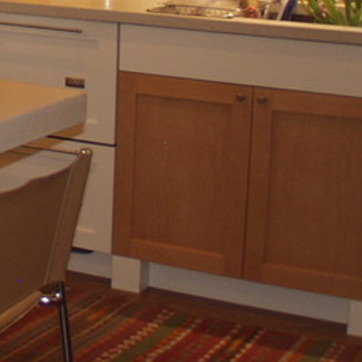
Material: wood